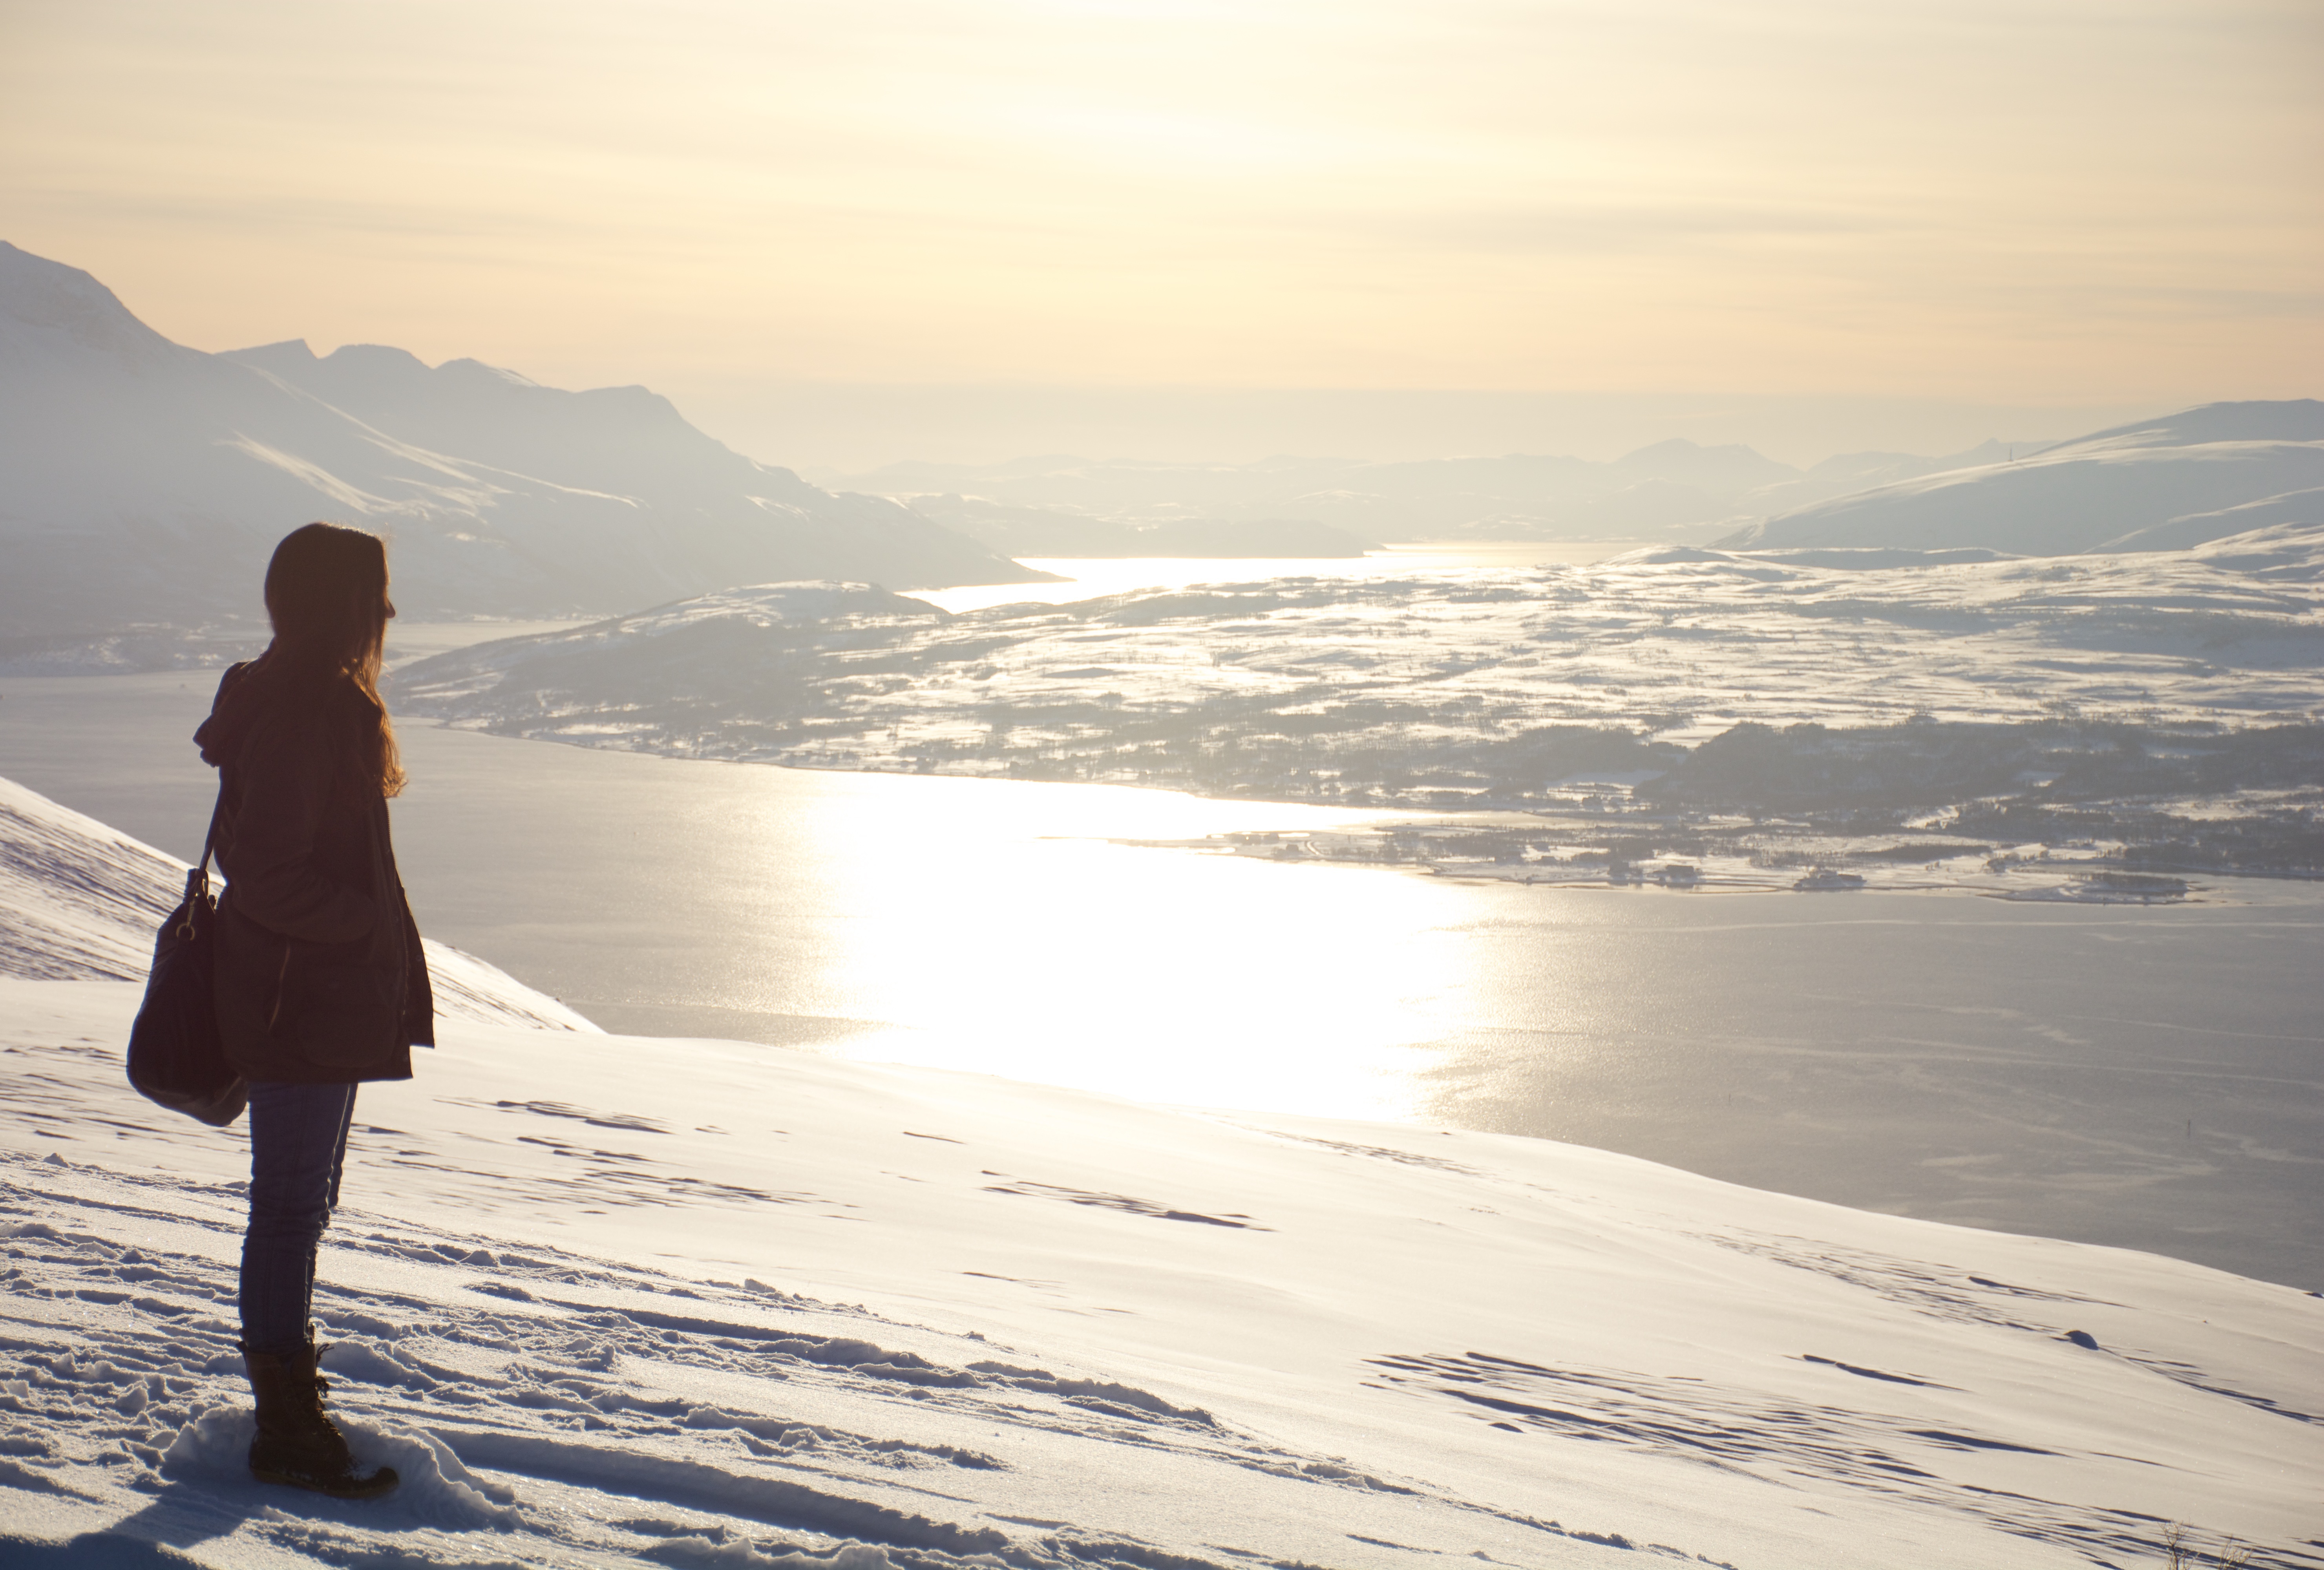
beach, sea, coast, sand, ocean, horizon, mountain, snow, winter, cloud, sunset, sunlight, morning, shore, wave, vacation, weather, arctic, season, atmospheric phenomenon